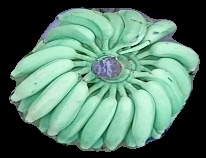
Variety: elakki-bale
Grade: grade1